Togano Station

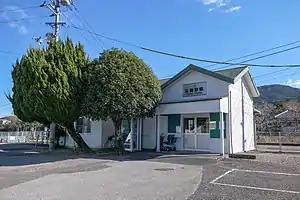
Togano Station in 2021

is a passenger railway station located in the town of Sakawa, Takaoka District, Kōchi Prefecture, Japan. It is operated by JR Shikoku and has the station number "K15".